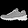
Label: Sneaker